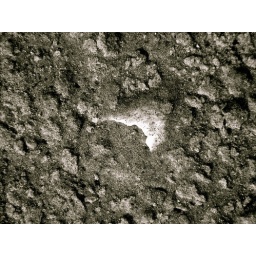
shell in sand black and white